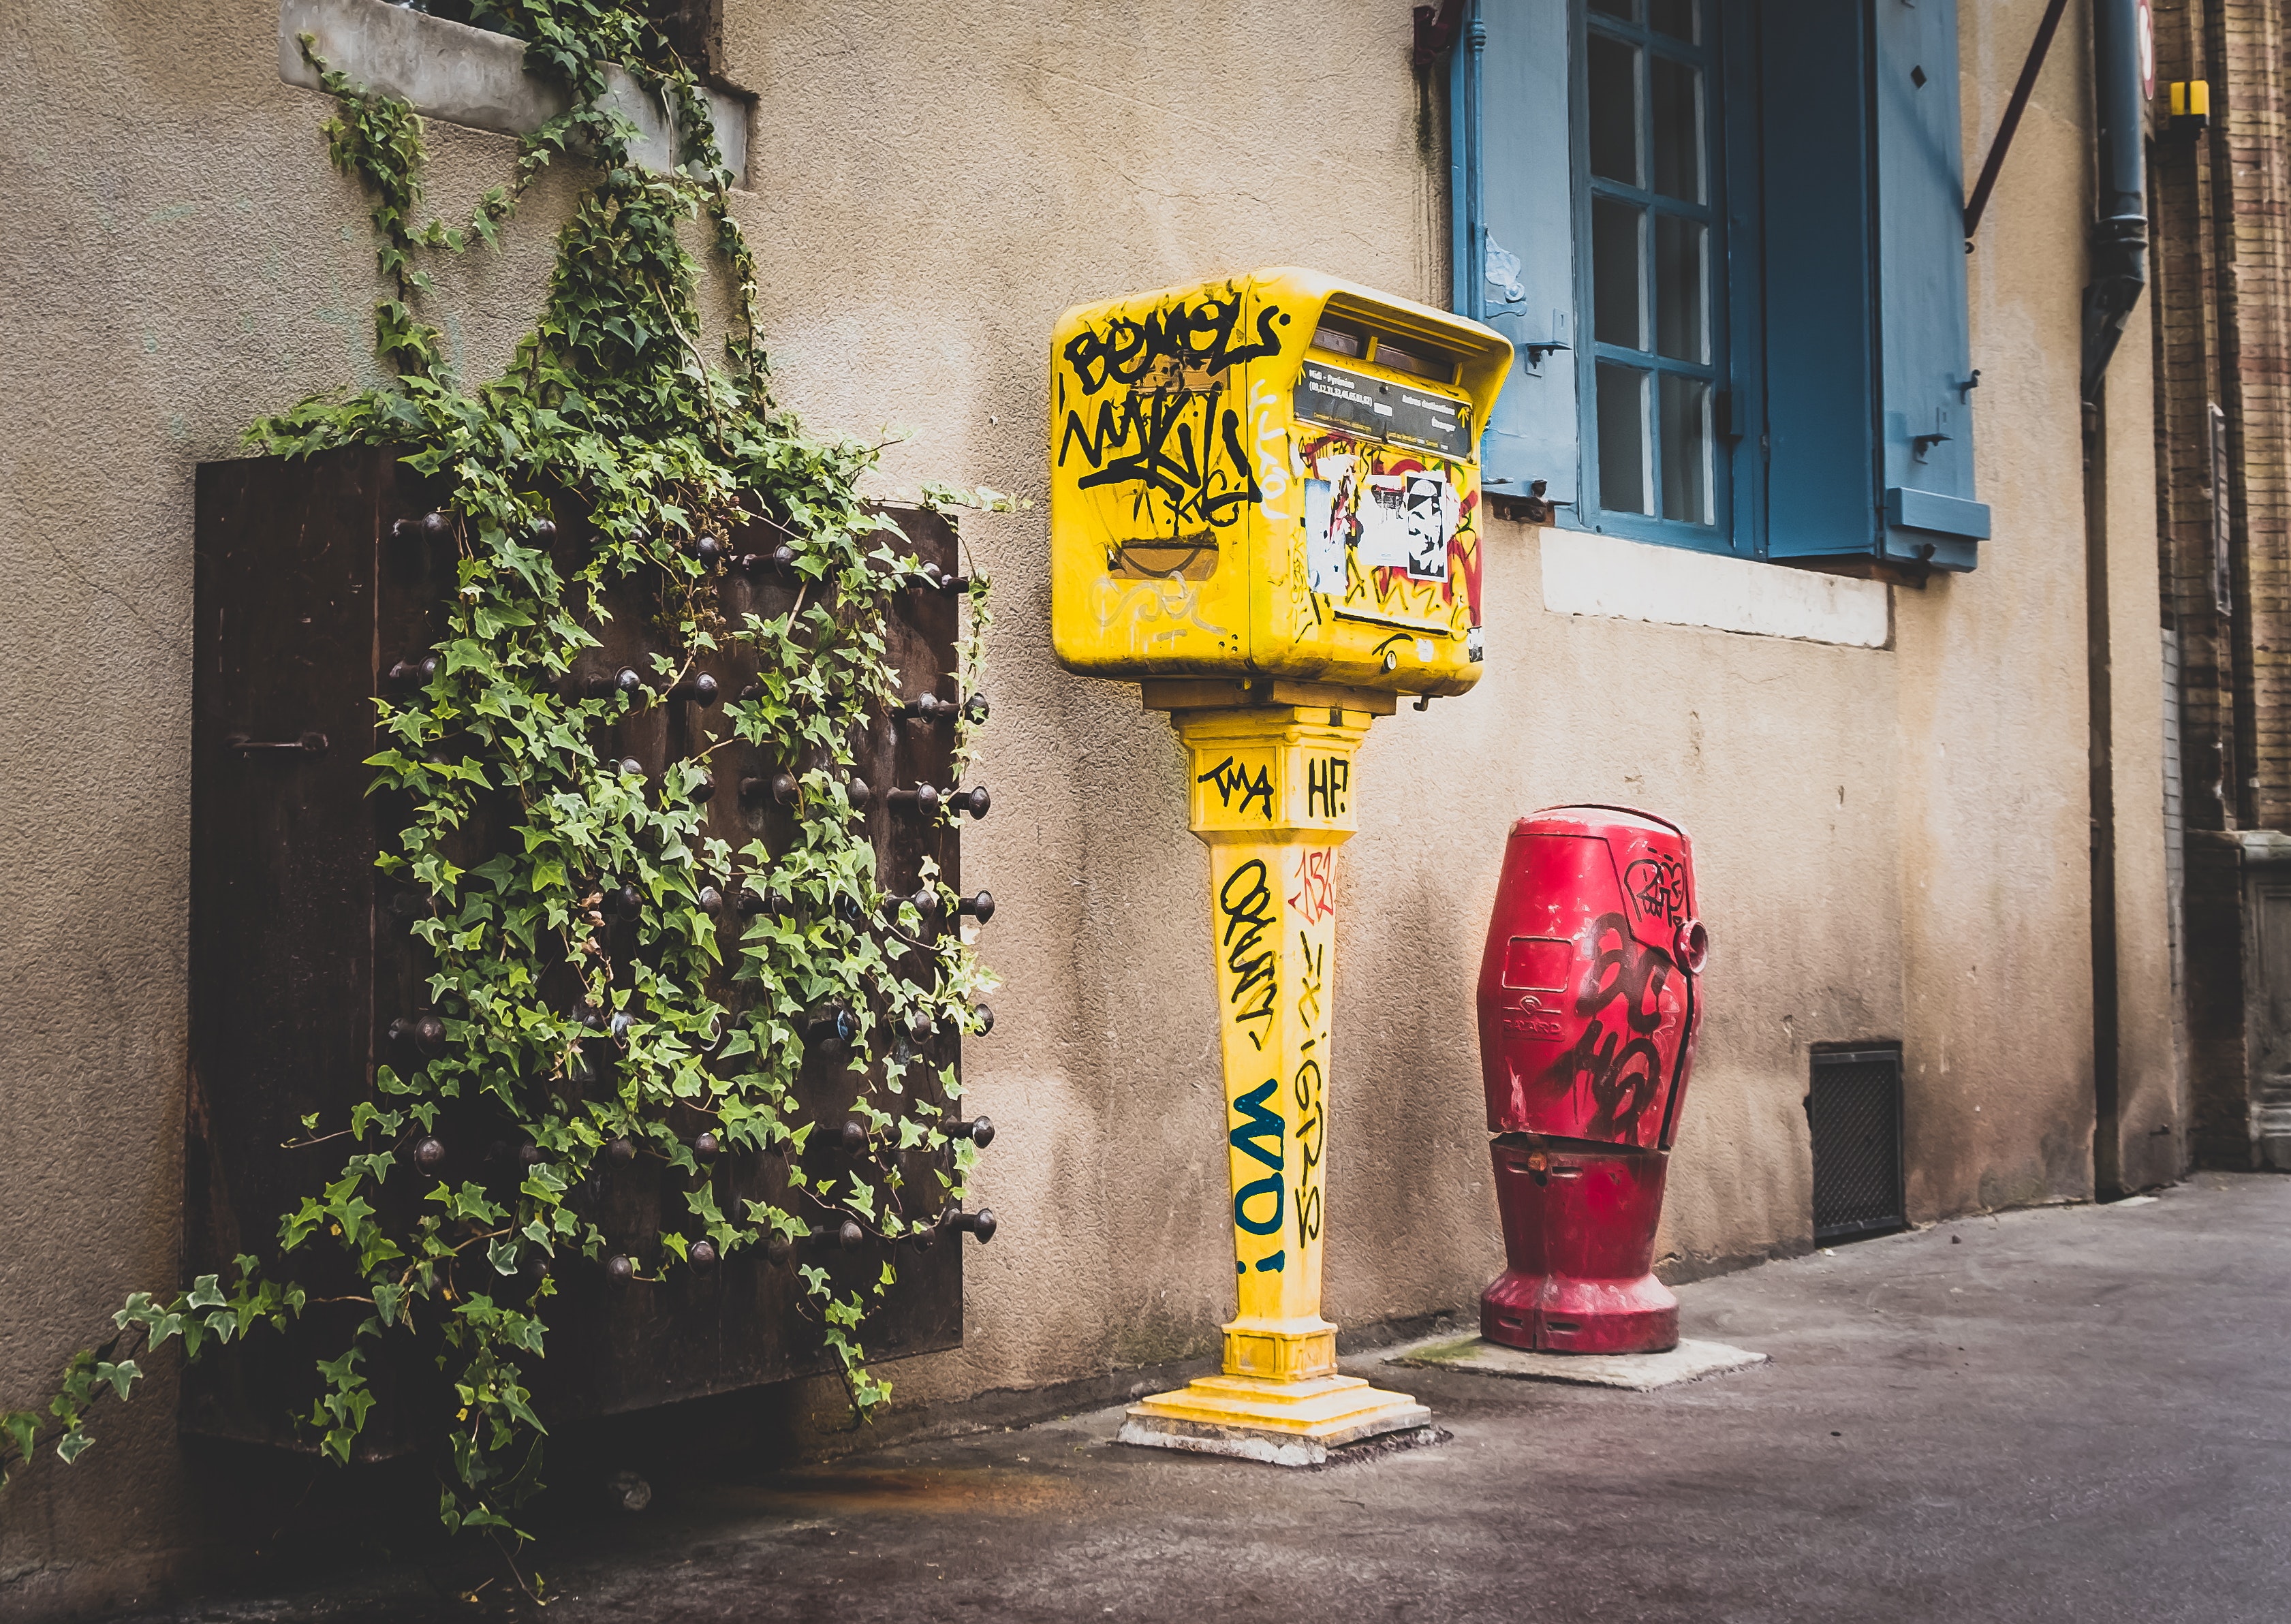
yellow, wall, street art, urban area, street, art, font, road, visual arts, plant, road surface, city